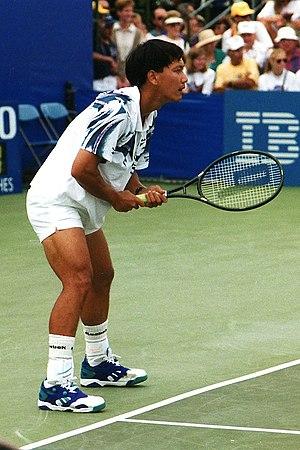
Petros Sampras, dit Pete Sampras, né le 12 août 1971 à Washington aux États-Unis, est un joueur de tennis américain.
Michael Te-Pei Chang, né le 22 février 1972 à Hoboken dans le New Jersey, est un joueur de tennis américain.